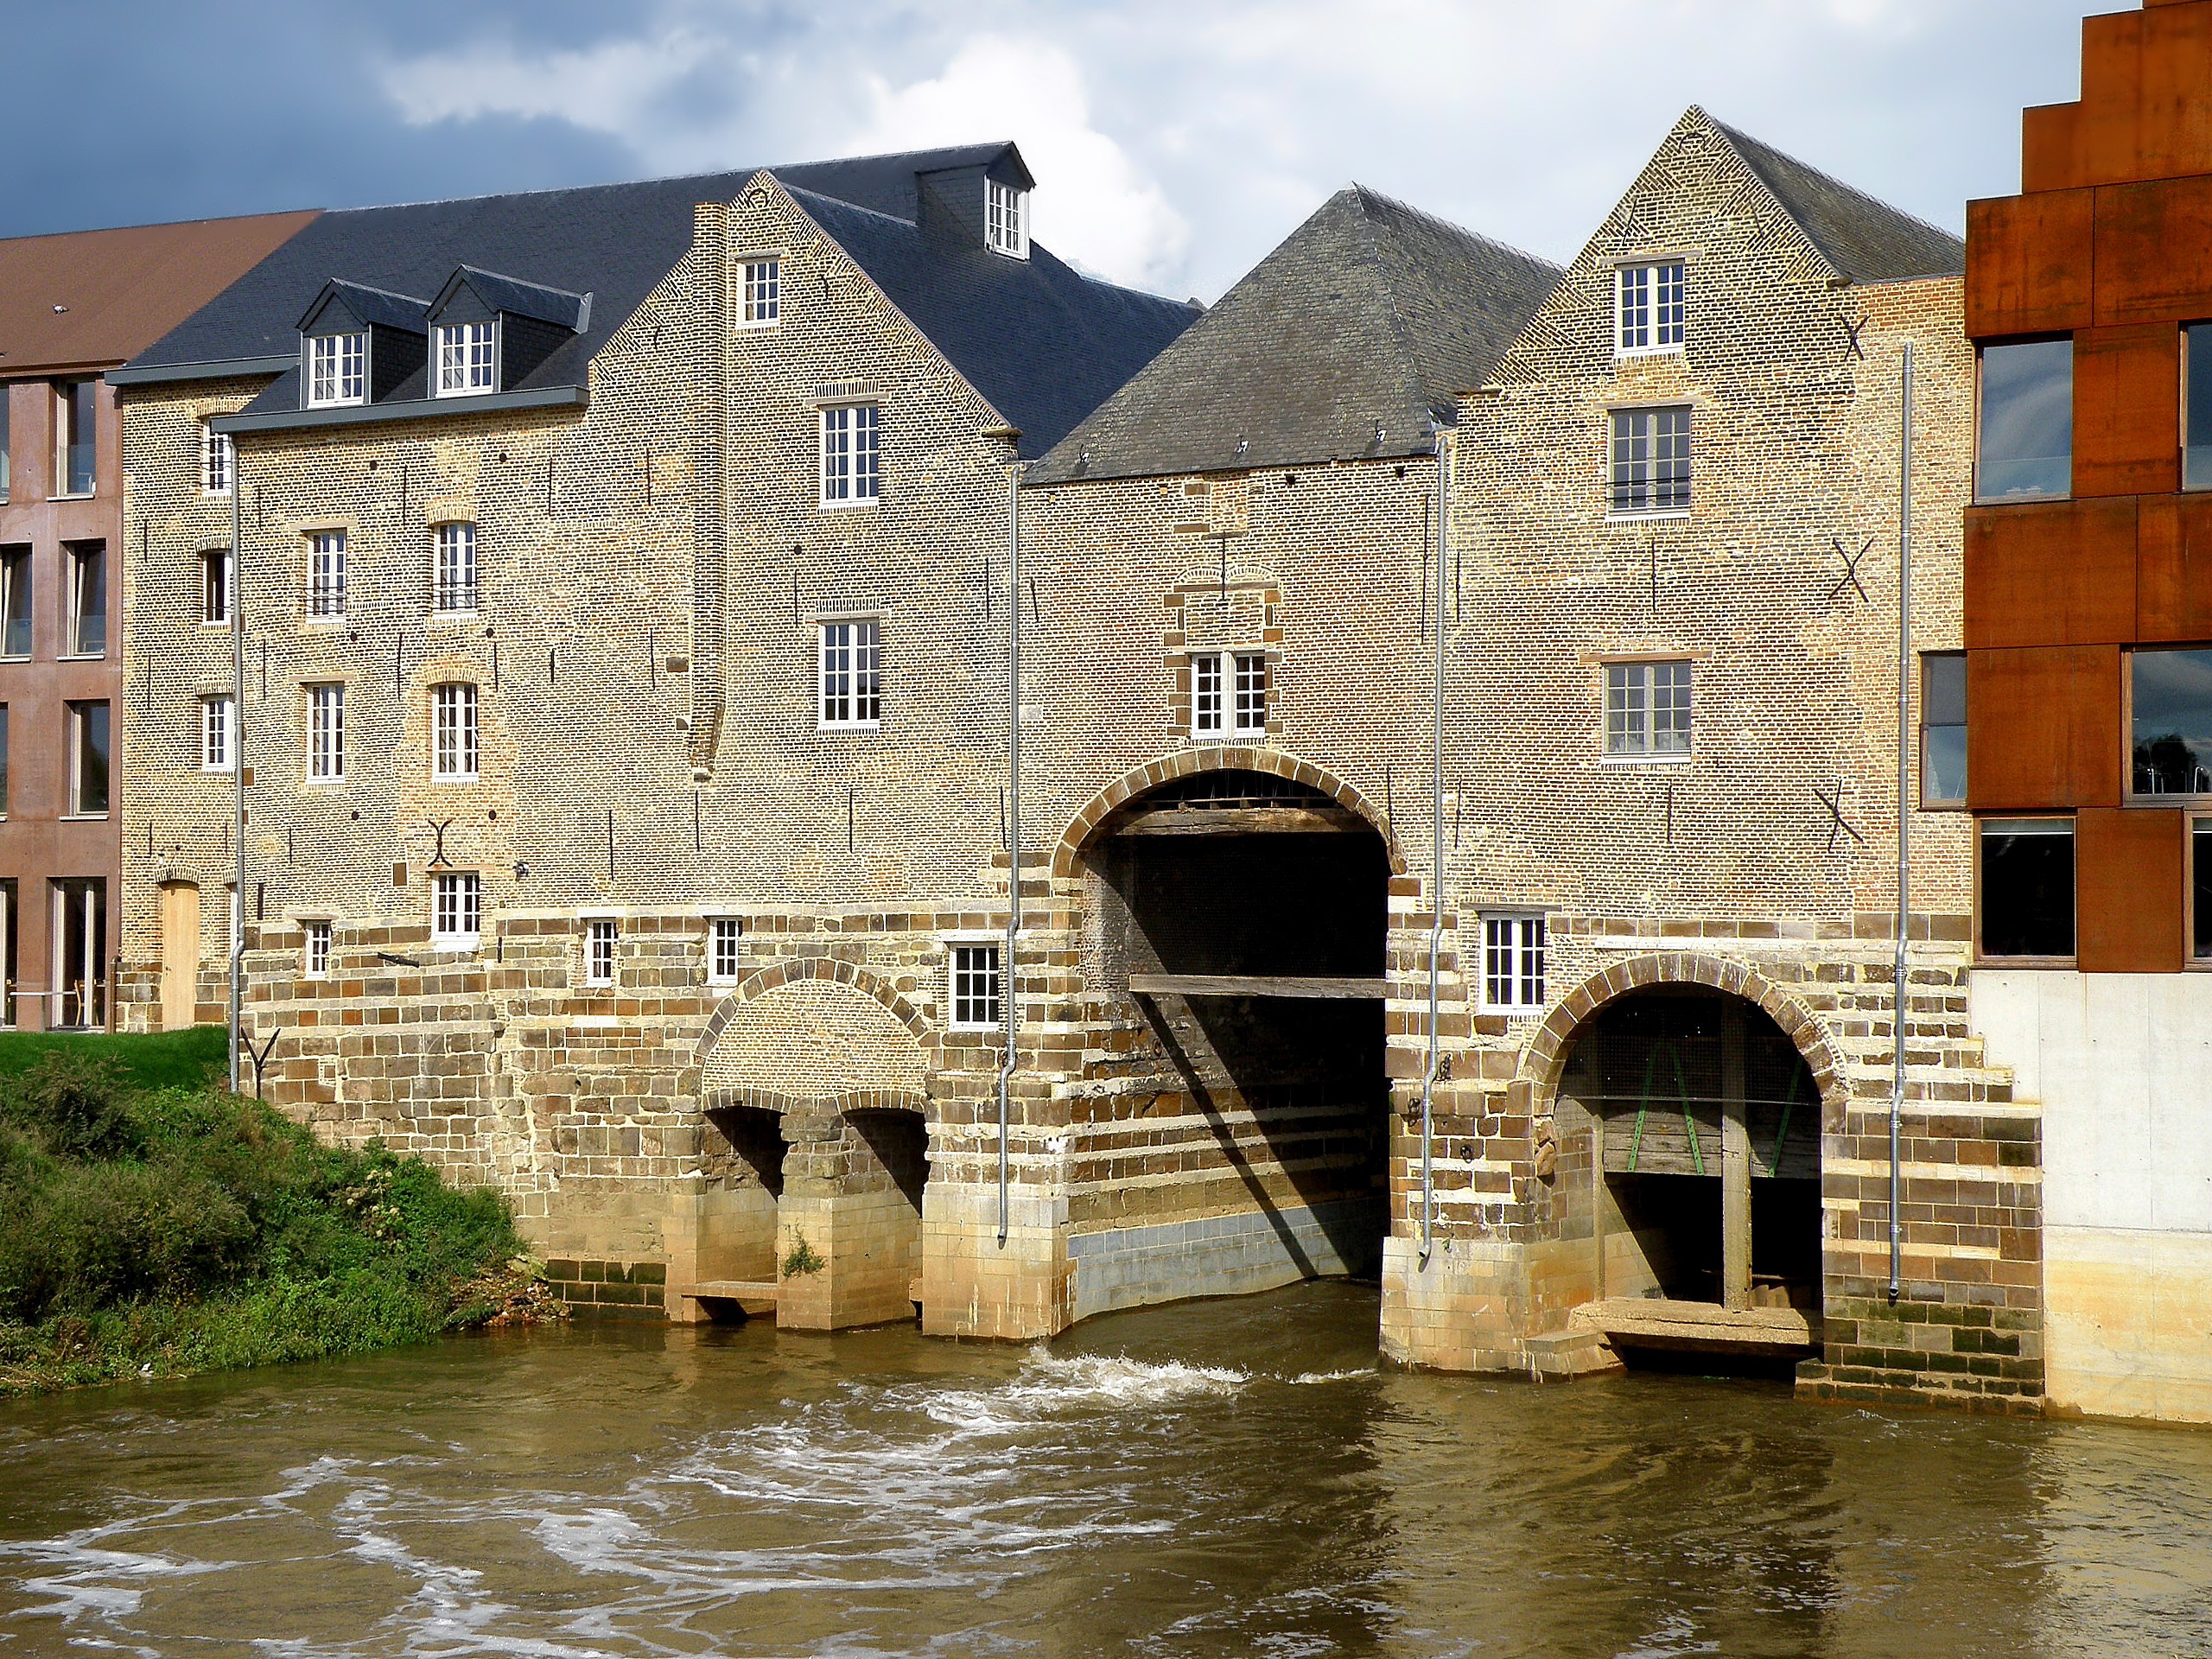
water, architecture, skyline, house, city, home, river, canal, summer, arch, spring, facade, waterway, belgium, outside, buildings, reflections, estate, cities, aarschot